Tartak Lock

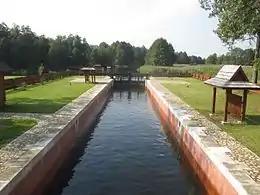
Lock

Tartak Lock is the thirteenth lock on the Augustow Canal (from the Biebrza). It was not planned in the original draft written by Ignatius Prądzyński. Its construction was necessary because the state of the waters piled high water, and destroyed hydro-technical equipment.